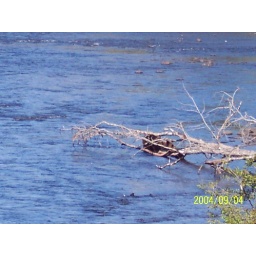
male grizzly entered the water from the over hanging tree to feed on all the sockeye salmon that were in the river